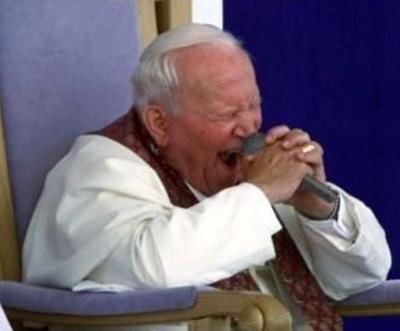
回答: 法王のことは嫌いになっても、バチカンのことは嫌いにならないでください!!